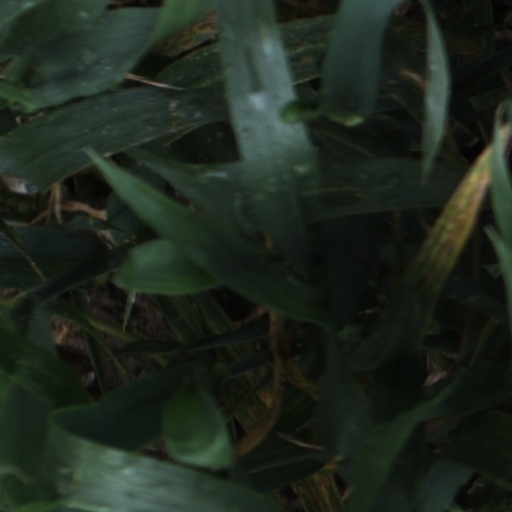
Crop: wheat